Mike Manuel

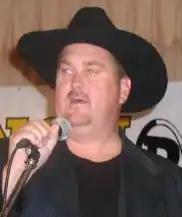
Mike Performing onstage at the ICGMA Awards

Mike Manuel is a Christian country music artist based out of Nashville, Tennessee.